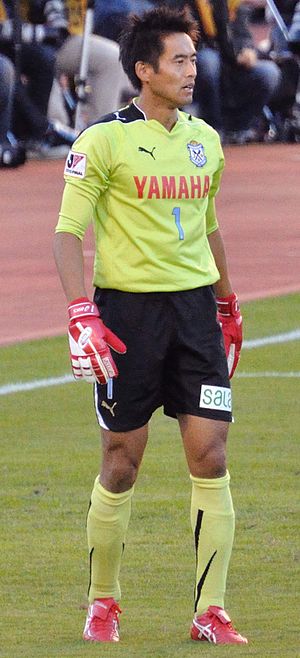
Yoshikatsu Kawaguchi
Yoshikatsu Kawaguchi, også kaldt Yoshi Kawaguchi er en japansk professionel fodboldspiller, der spiller målmand for den japanske fodboldklub Júbilo Iwata og det japanske fodboldlandshold. Kawaguchi har spillet for flere forskellige klubber i sin karriere, herunder engelske Portsmouth FC og danske FC Nordsjælland.